German South West Africa

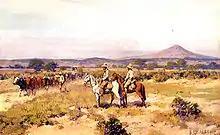
European settlers in German Southwest Africa, .

In May, Heinrich Ernst Göring was appointed Commissioner and established his administration at Otjimbingwe. Then, on 17 April 1886, a law creating the legal system of the colony was passed, creating a dual system with laws for Europeans and different laws for natives.